Kuty

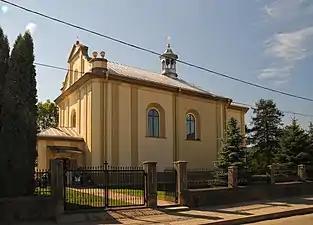
Armenian church

Kuty, which means 'angles' or 'corners' in Ukrainian, was first mentioned in records of 1469 as a village in the estate of Jan Odrowąż, then Polish archbishop of Lwów (now Lviv) and personal adviser to several Polish kings. Over time the settlement grew and in 1715 at the request of Jan Potocki, the voivod of Kiev, King Augustus II the Strong granted it a town charter. Two churches were founded for local Uniates and Armenian Catholics. With expansion and the proximity of Bukovina, the town became the seat of a starost in the region of Halych and an administrative centre within the Ruthenian Voivodship in the Lesser Poland Province of the Polish–Lithuanian Commonwealth. The town was the fiefdom of the Potocki family until the partitions of Poland. Kuty had a mixed population of Poles, Ruthenians, Jews and Armenians.